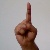
The image shows a hand gesture representing the letter 'D' in Indian Sign Language.